Worcester Shrub Hill railway station

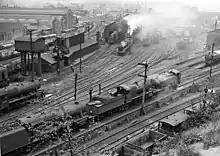
Worcester Locomotive Depot in 1959

Near to the station is Worcester Traincare depot, which is currently operated by West Midlands Trains; it also stables trains at various locations around the station. Great Western Railway also stable some of their diesel multiple units here. The station is home to West Midlands Trains and Great Western Railway's train crew depots. There is also a goods yard, to the north of the station behind platform 2 and 3.